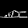
Label: Sandal